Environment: lab
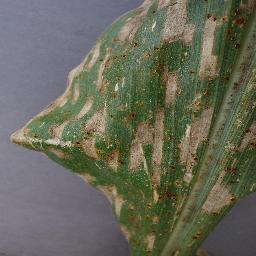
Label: gray_leaf_spot